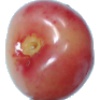
Label: cherry_rainier